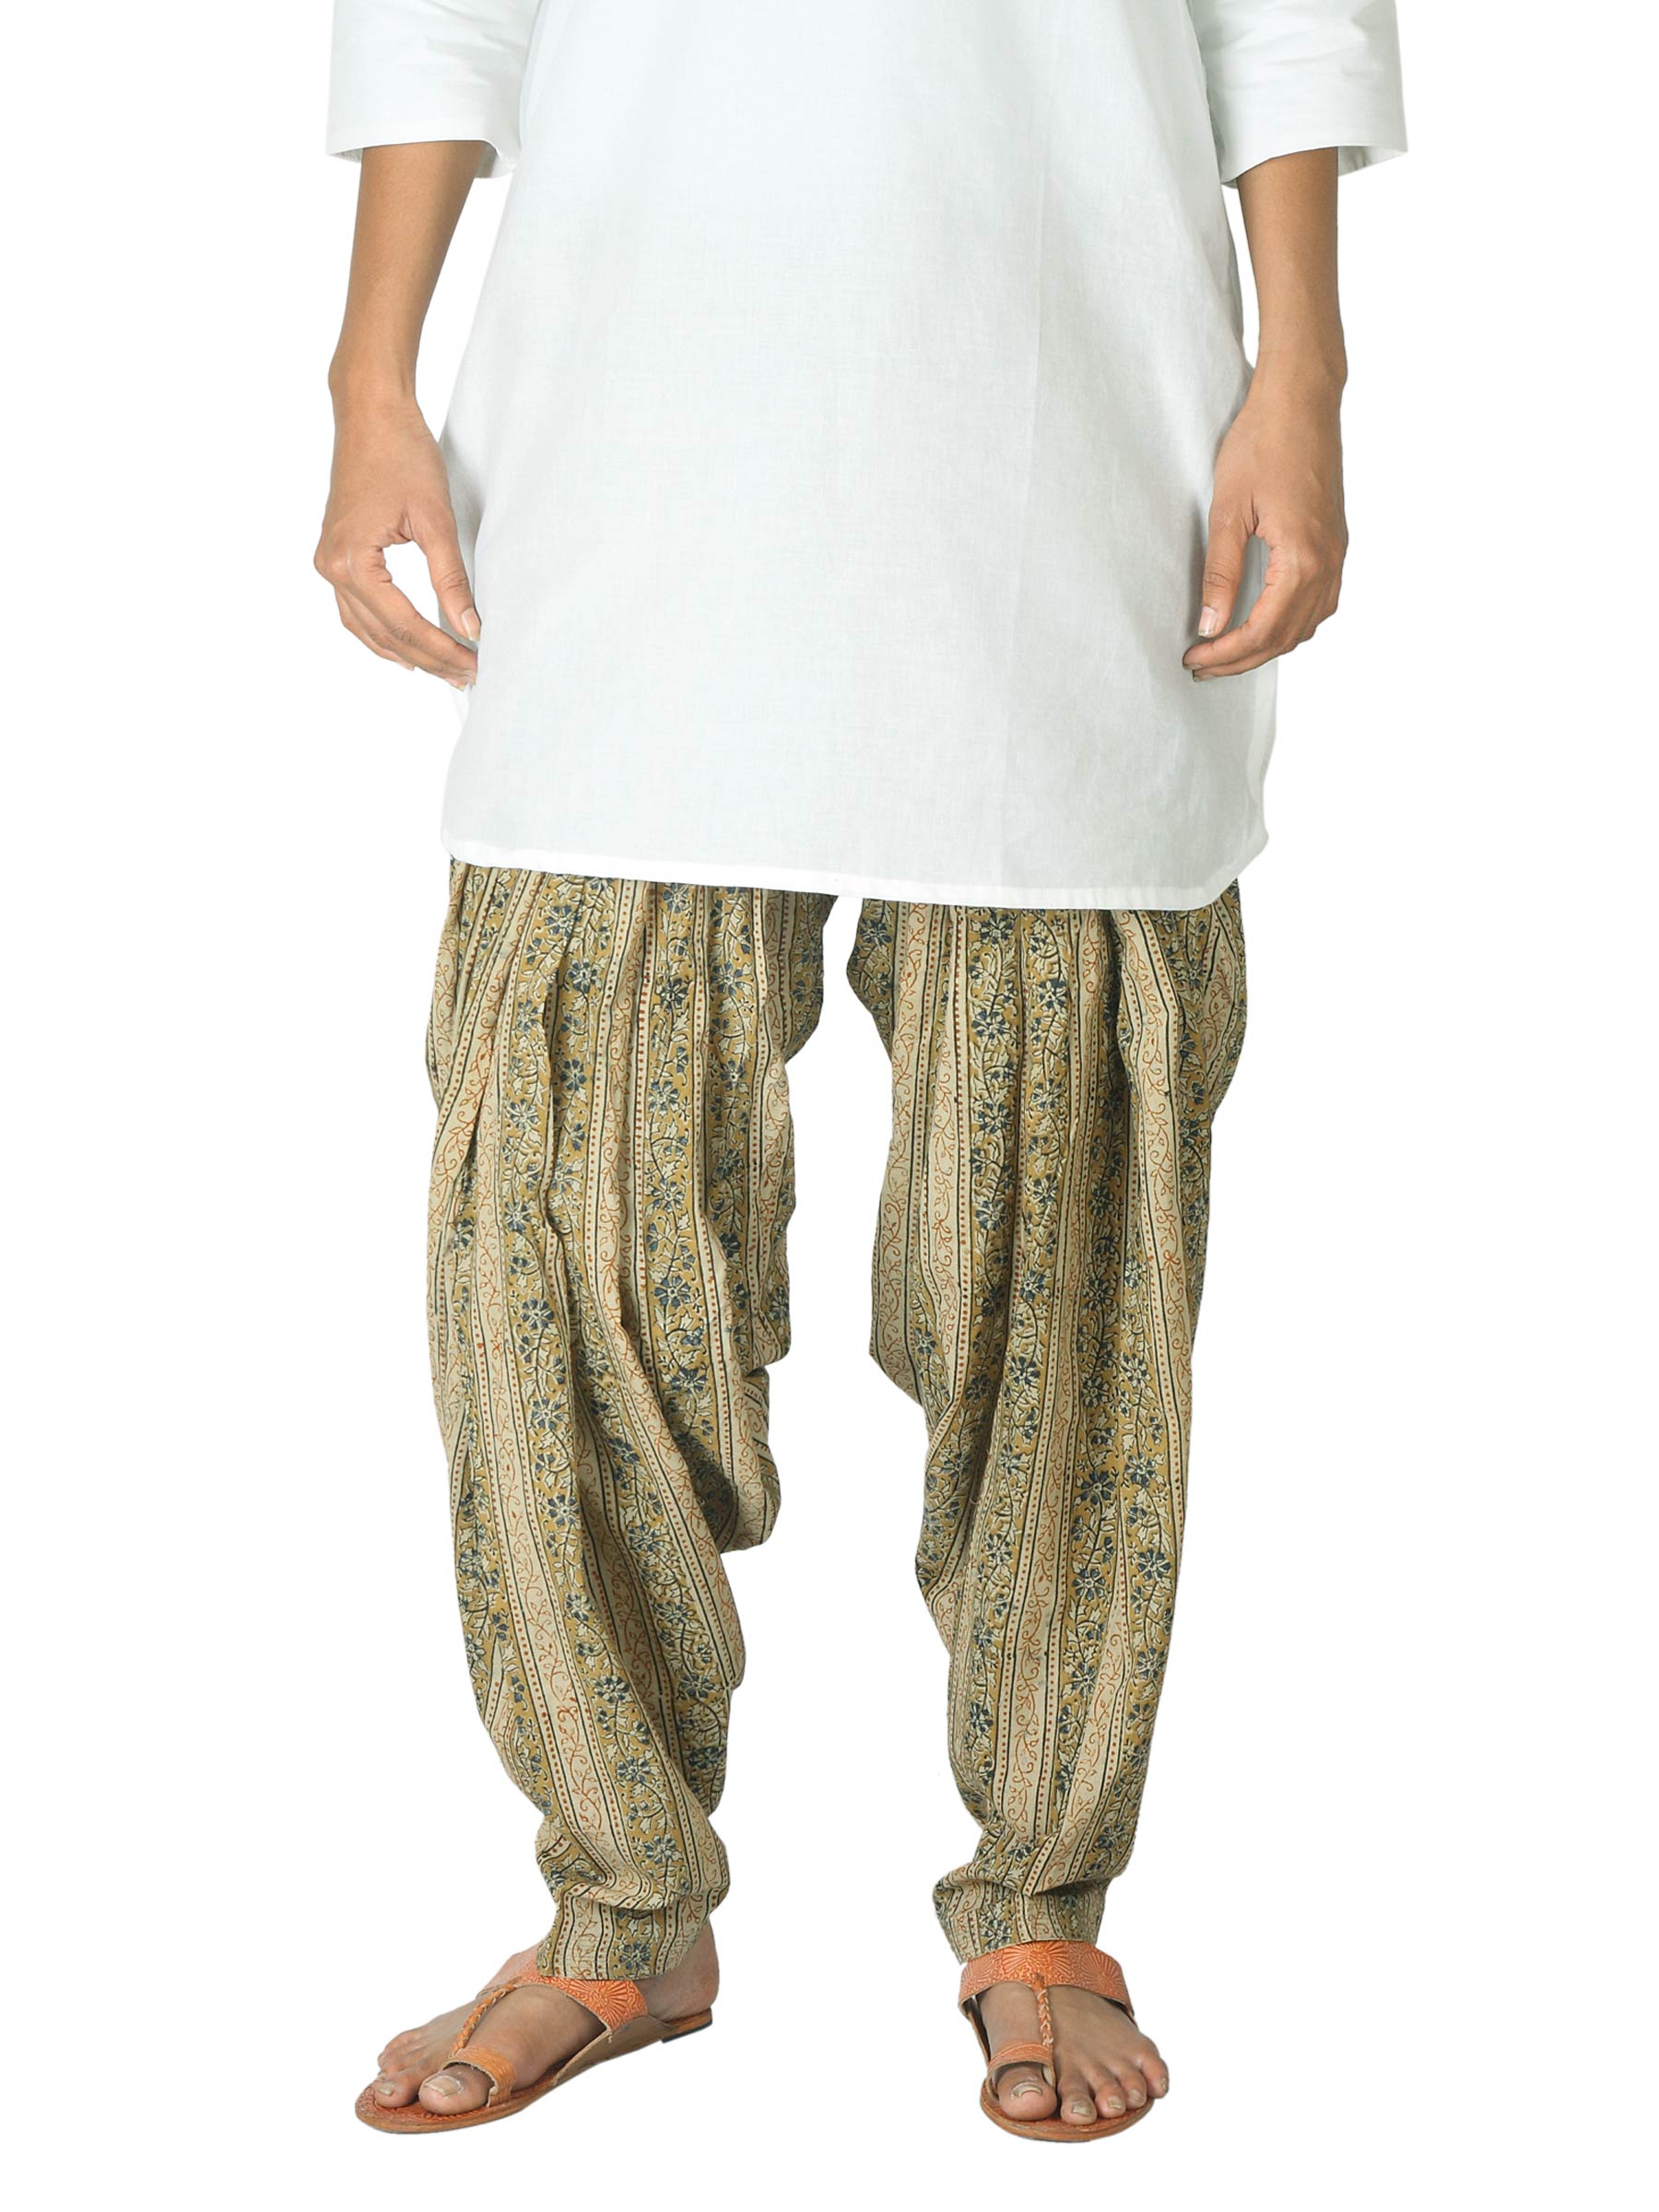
Fabindia Women Mustard Kalamkari Salwar
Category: Apparel / Loungewear and Nightwear / Lounge Pants
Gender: Women
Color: Mustard
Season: Summer 2012
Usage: Ethnic